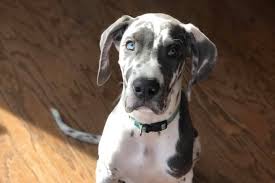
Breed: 206-n000035-Great_Dane